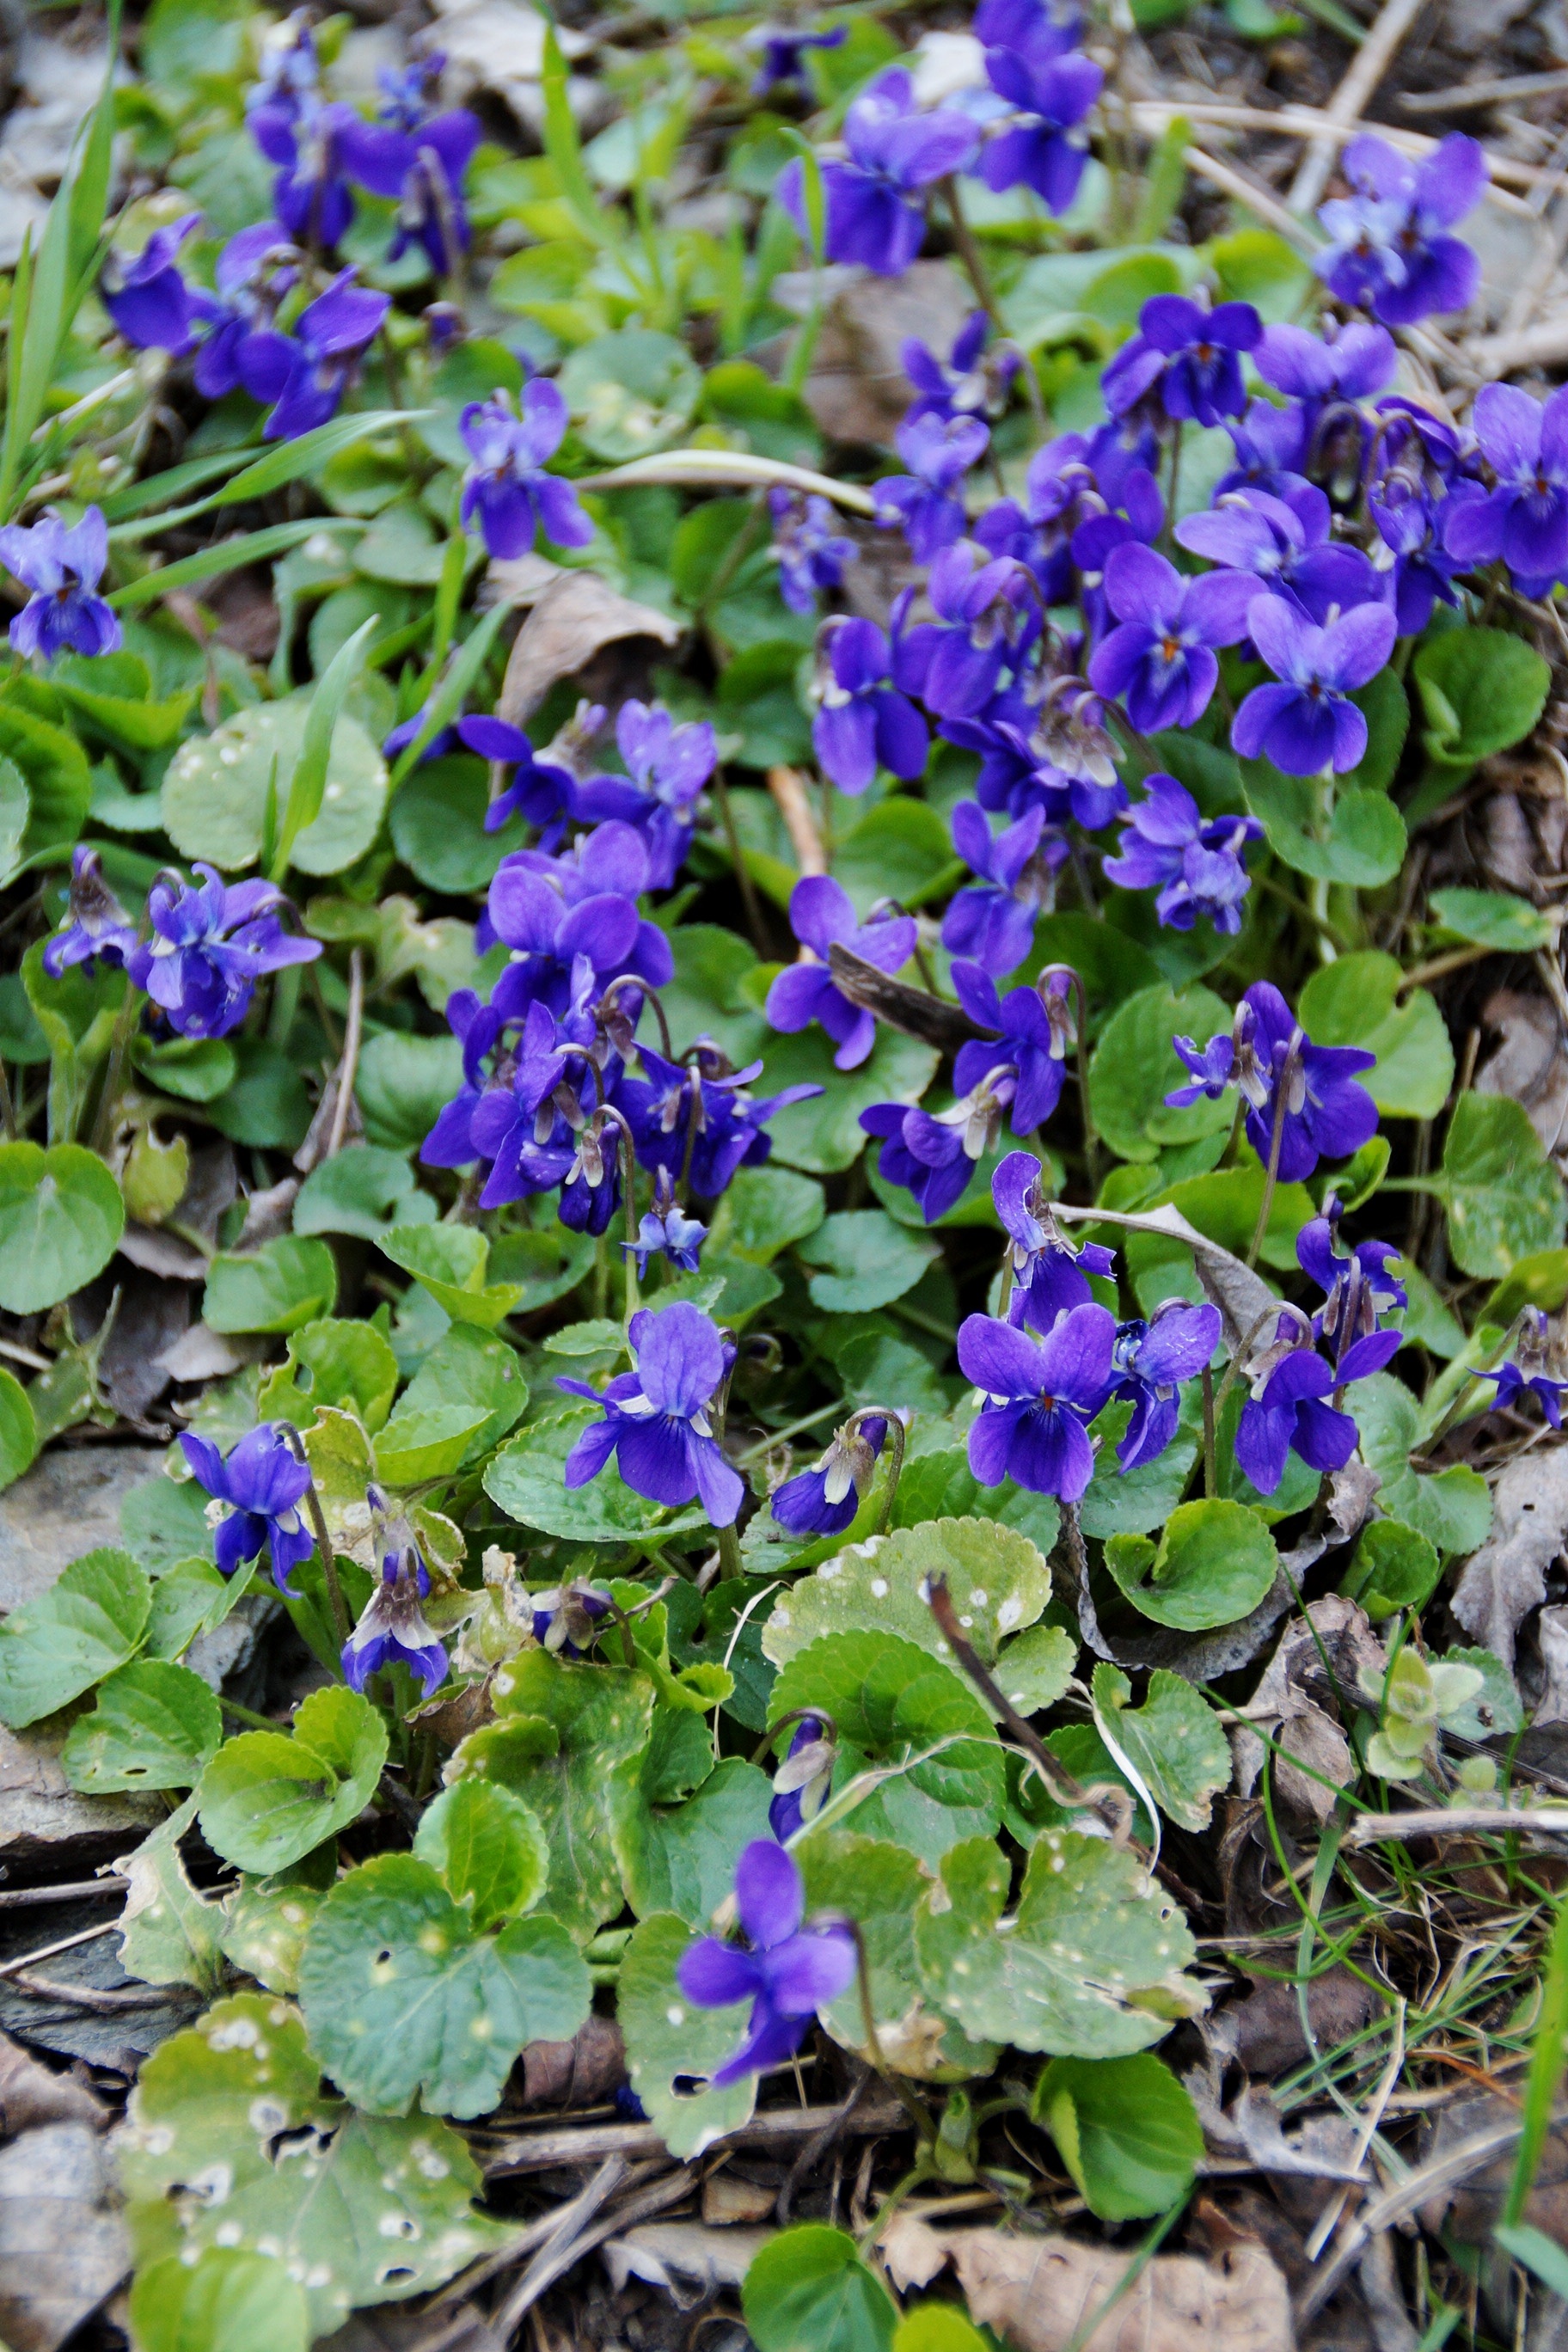
plant, flower, spring, herb, garden, flora, wildflower, violet, violets, viola, pansy, flowering plant, florets, dayflower, bellflower family, annual plant, land plant, violet family, dayflower family, the vegetation